Roman Catholic Archdiocese of Porto Velho

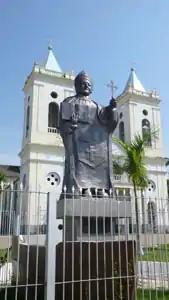
Sacred Heart of Jesus Cathedral, Porto Velho

The Roman Catholic Archdiocese of Porto Velho is an archdiocese located in the city of Porto Velho in Brazil.